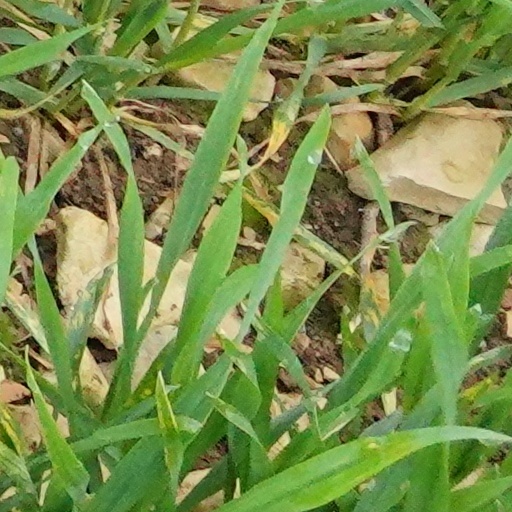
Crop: wheat